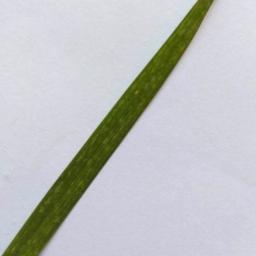
Label: Rice___Brown_Spot